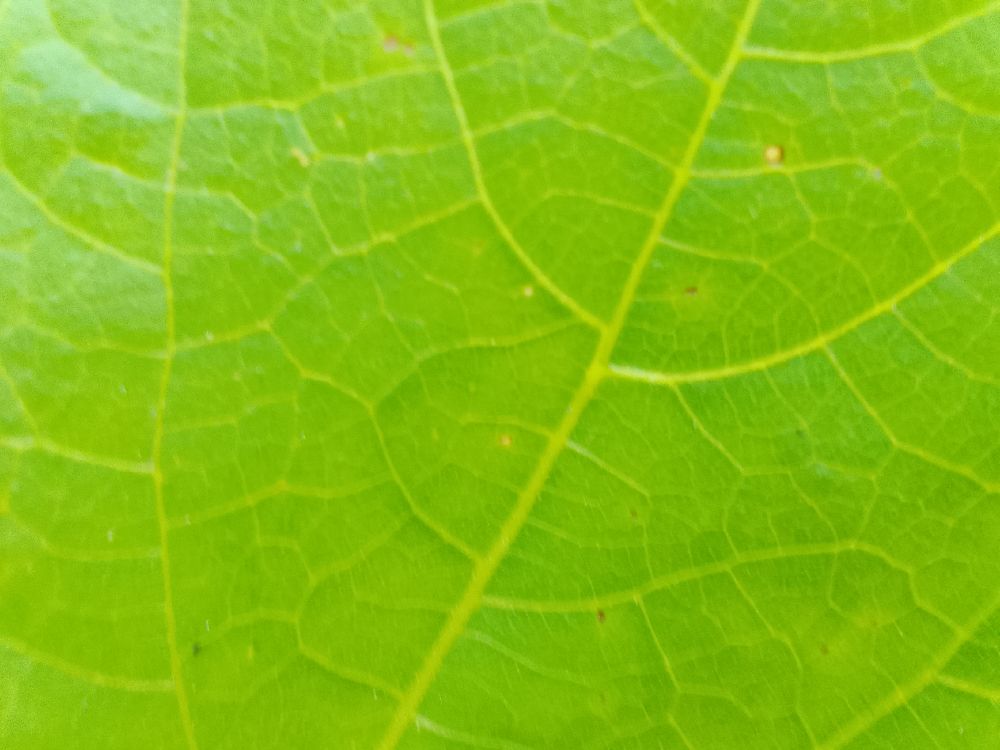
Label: healthy